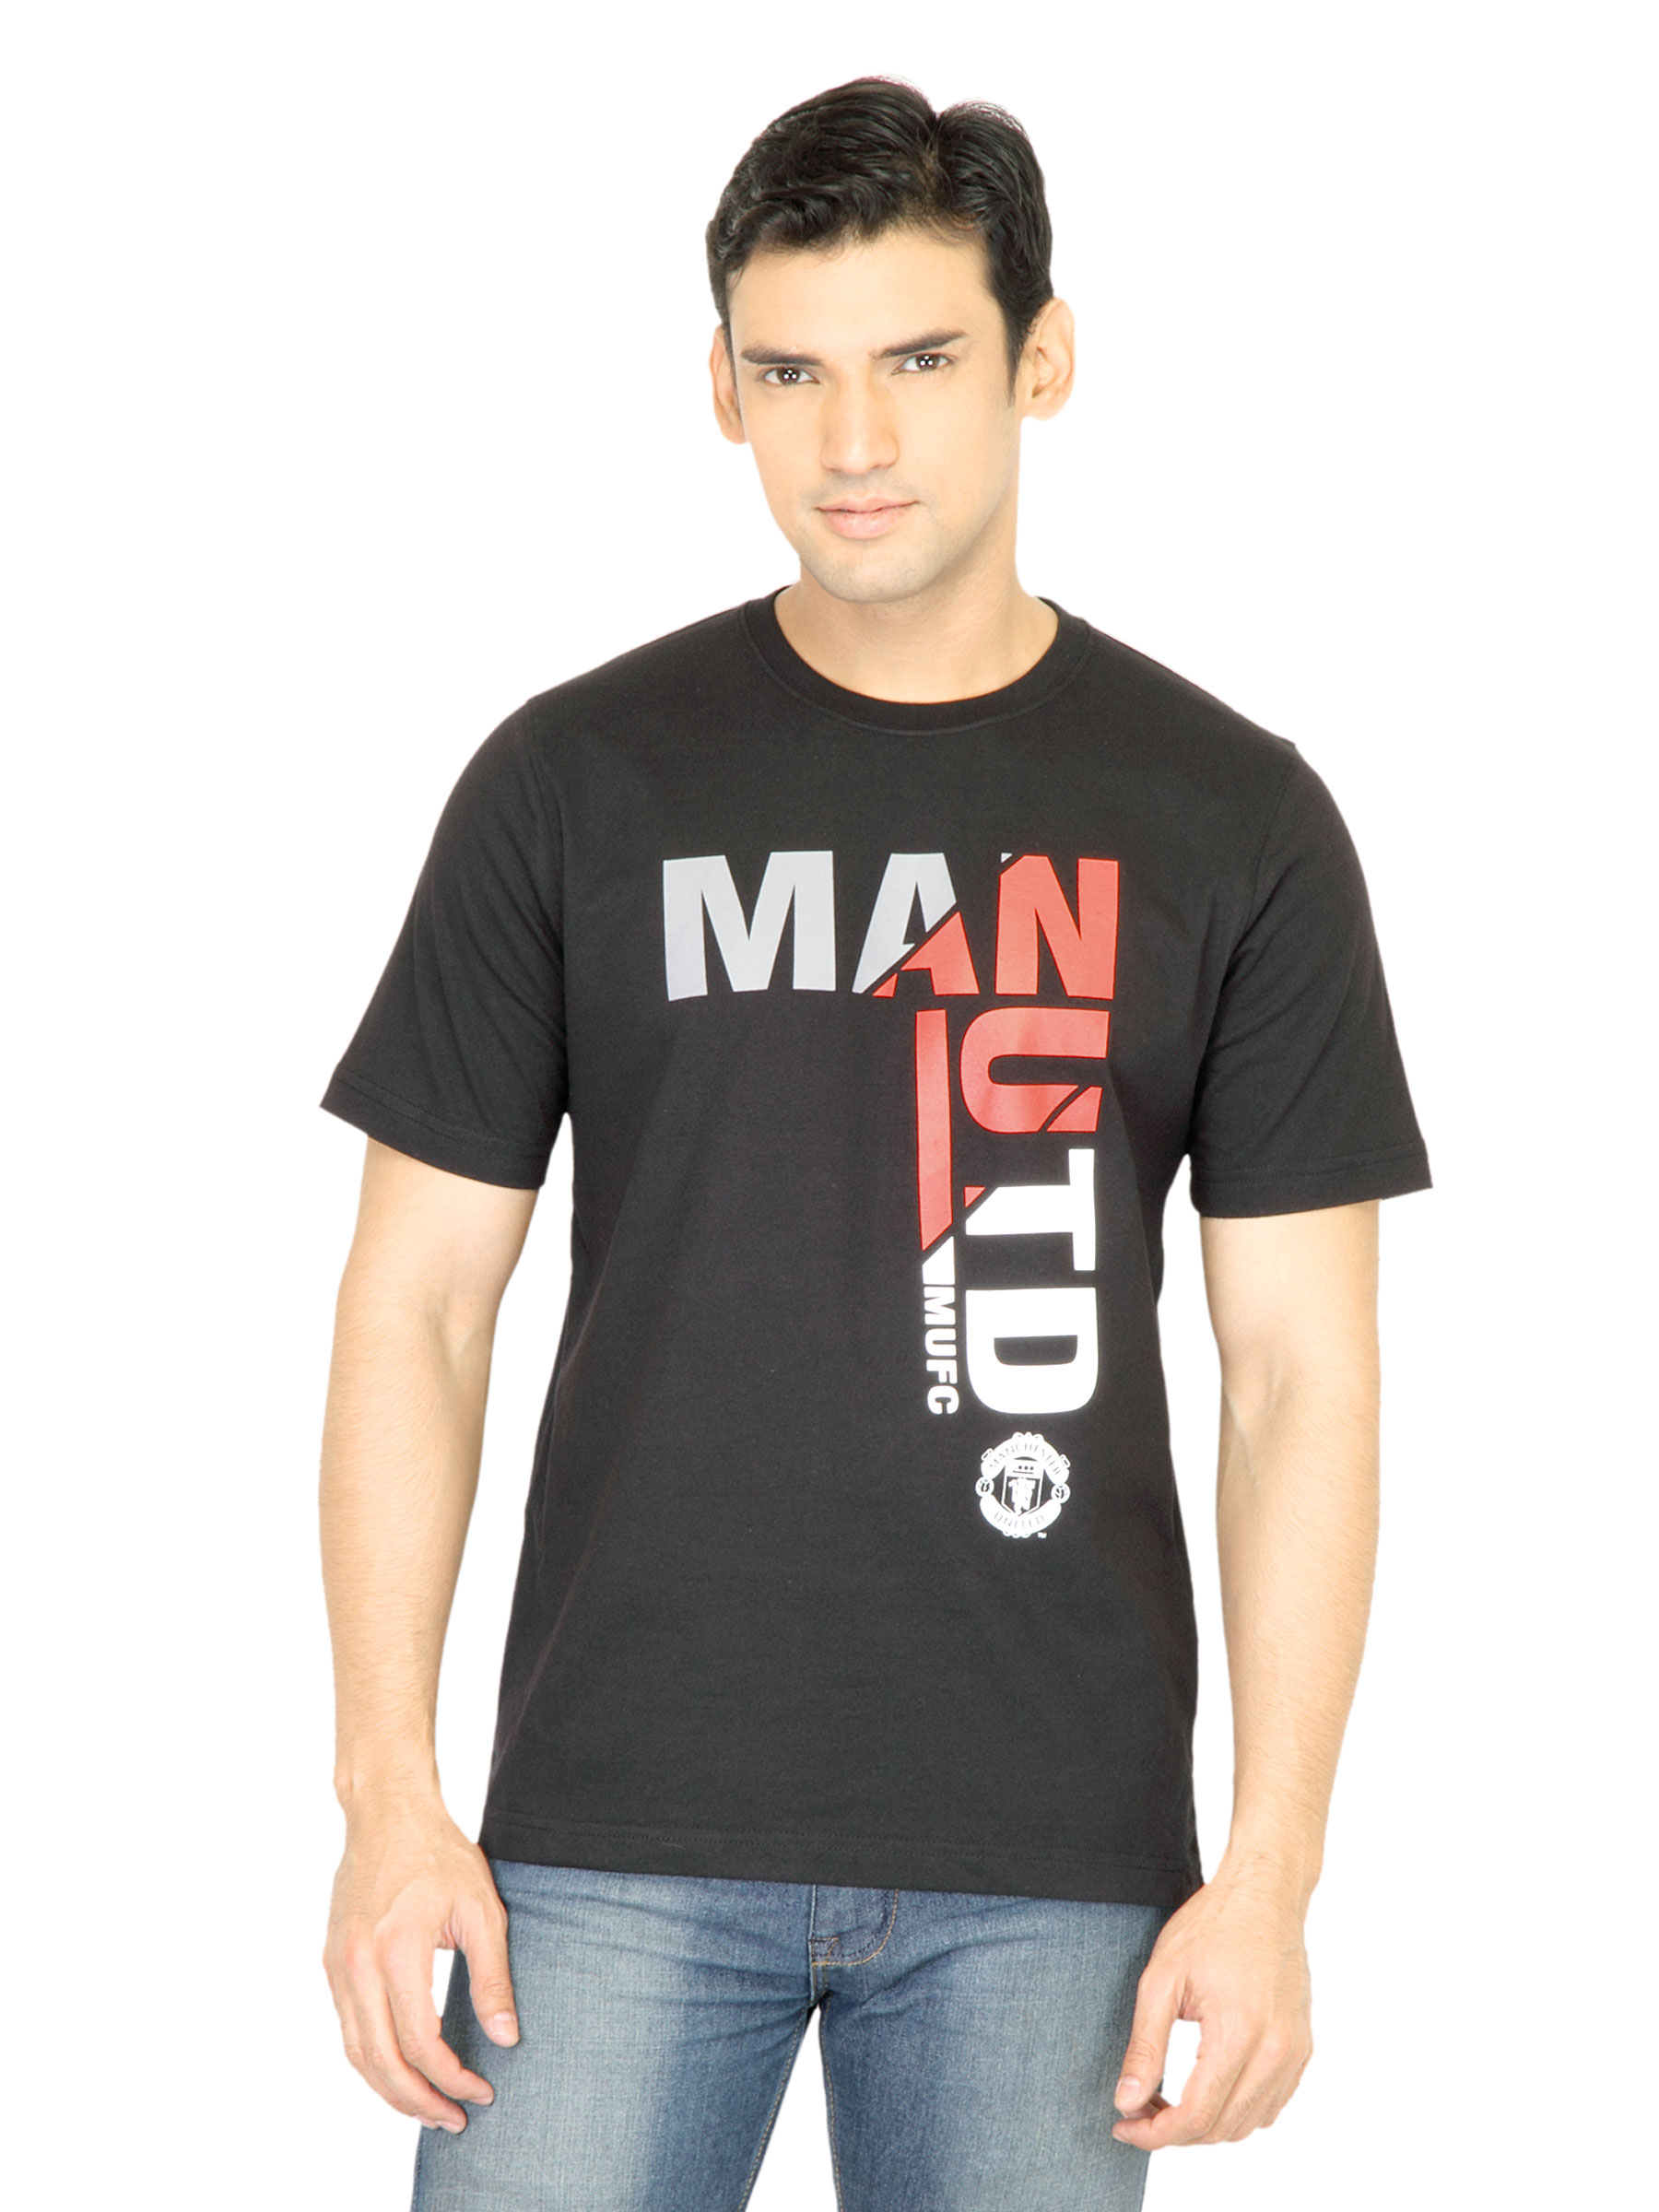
Manchester United Men Printed Black Tshirt
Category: Apparel / Topwear / Tshirts
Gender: Men
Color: Black
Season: Fall 2011
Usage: Casual